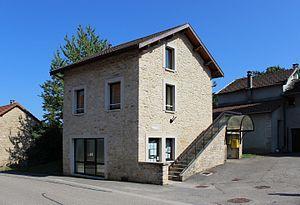
Veyssilieu est une commune française rurale située dans le département de l'Isère en région Auvergne-Rhône-Alpes. Elle se situe dans les collines du sud ouest de l'Ile-Cremieu, dernier bastion du Jura, en limite de la progression de glaciers au quaternaire.